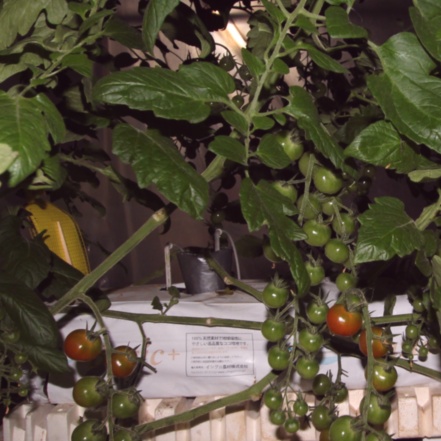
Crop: tomato